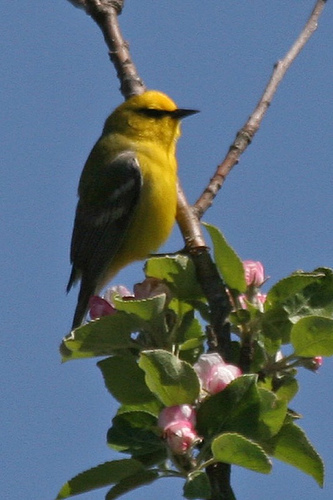
this yellow bird has a black cheek patch making it difficult to see its eyes.
a colorful bird with a black eye patch and eye ring, along with a yellow throat, breast and belly.
this is a yellow bird with a grey wing and a pointy beak.
the colorful yellow bird has a narrow, black beak that comes to a sharp point.
this little bird has a yellow belly and breast with a gray wing and white wingbar.
this bird has a yellow breast, side, and throat with a black bill and eyebrow.
this is a small yellow bird with gray wings and tail and a black pointed beak.
this small yellow bird has a black cheek patch along with a short and sharp black bill.
this bird has a bright yellow breast and a small pointed bill
this bird is black and yellow in color, and has a black beak.
Species: Blue Winged Warbler